Jimmy Rip

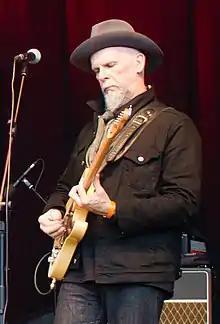
Jimmy Rip playing with Television in Brazil, 2014

Jimmy Rippetoe (born March 13, 1956), better known by his stage name Jimmy Rip, is an American guitarist, songwriter and record producer, who is known for his work with Jerry Lee Lewis, Mick Jagger, Debbie Harry, Paul Collins & the Beat, Michael Monroe, Henry Lee Summer, Tom Verlaine and Television. Rip began playing guitar at the age of six.